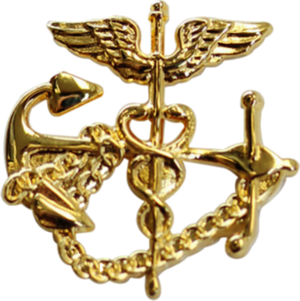
L'Administrateur de la santé publique des États-Unis est le chef opérationnel du Corps commissionné des services de Santé publique des États-Unis, et donc le principal porte-parole du gouvernement fédéral des États-Unis pour les questions de santé publique. Le bureau et le personnel de l'Administrateur de la santé publique sont connus sous le nom de Office of the Surgeon General, qui est hébergé au sein du Bureau du Secrétaire adjoint à la santé.